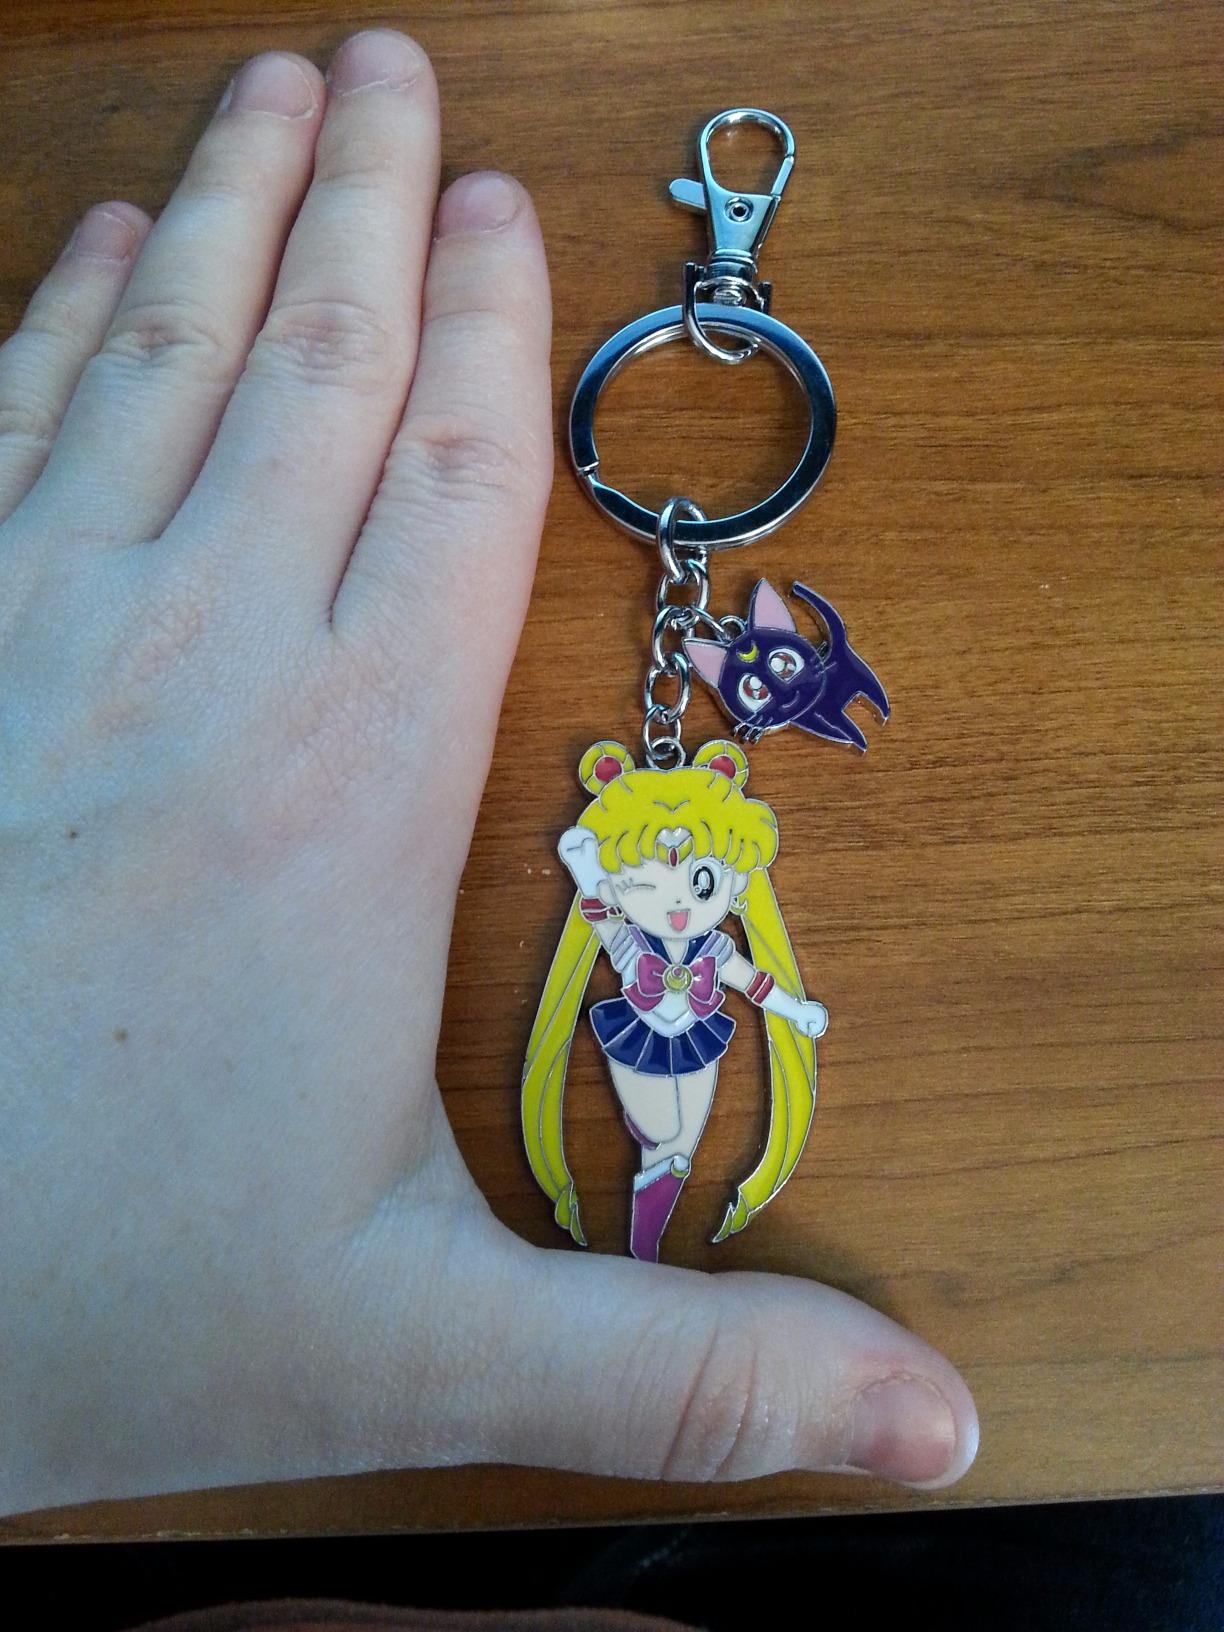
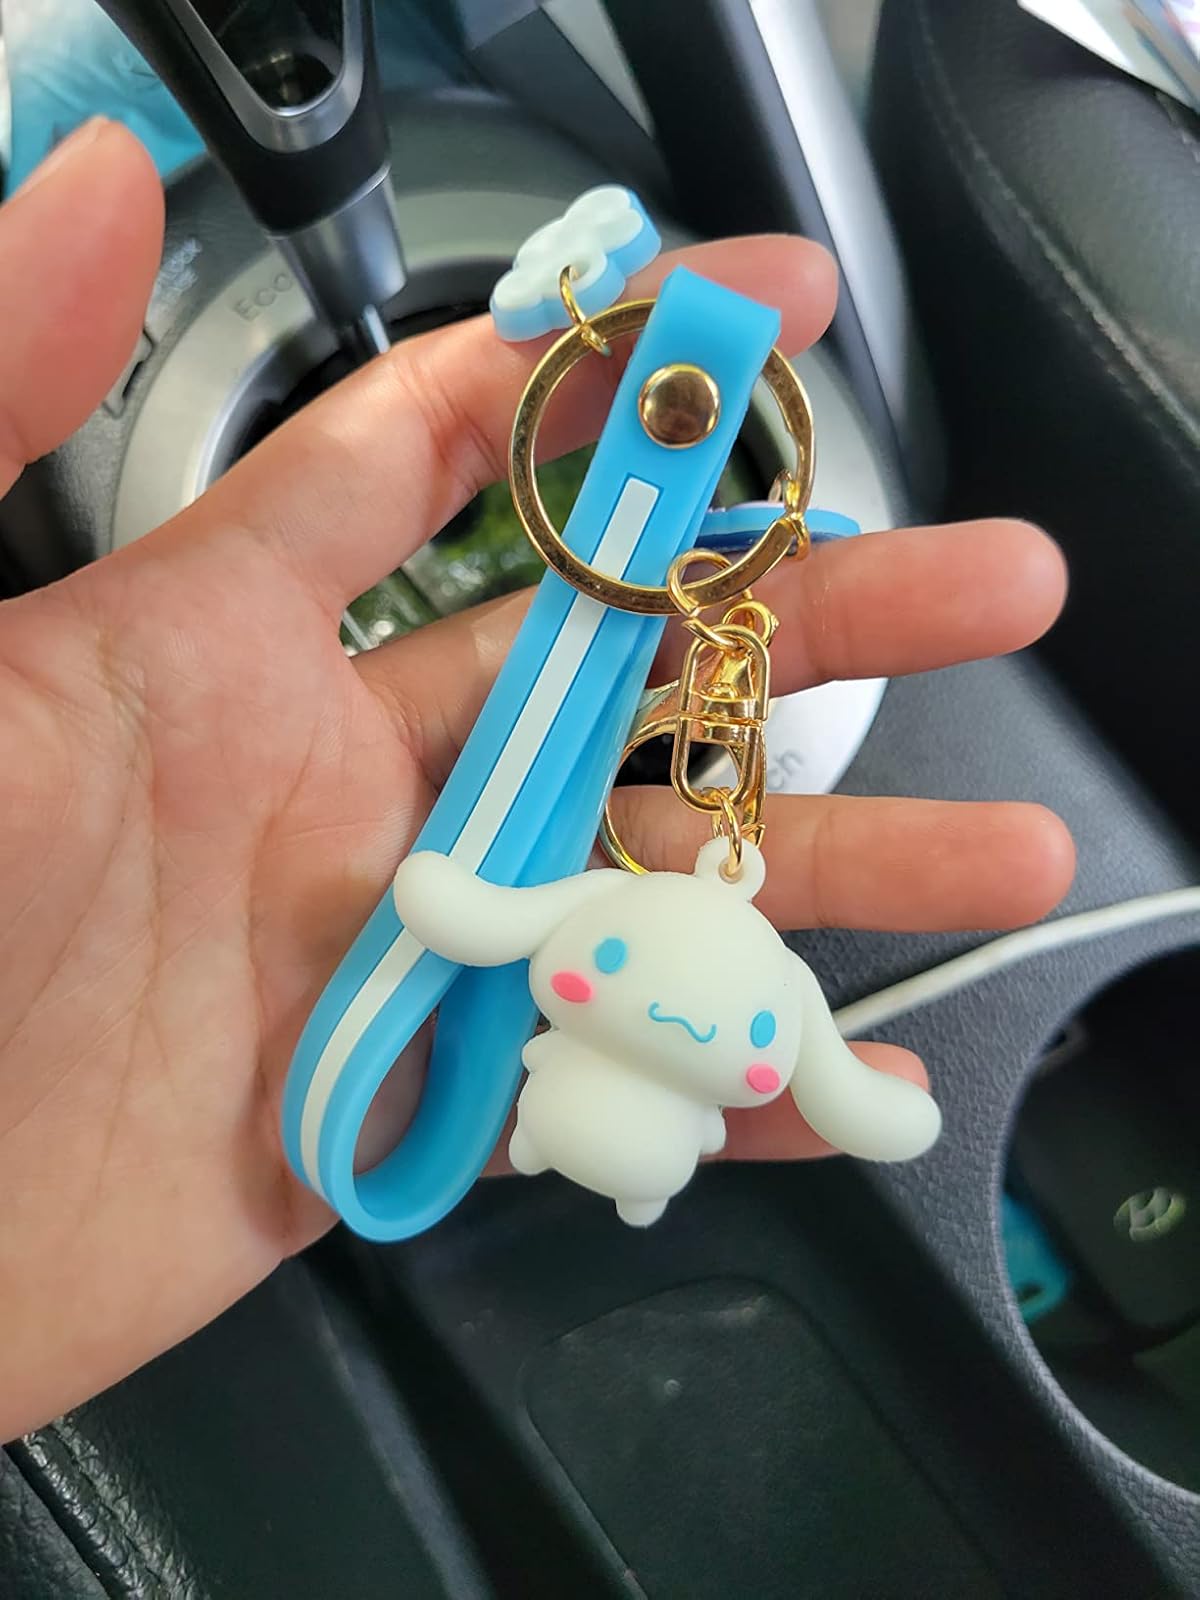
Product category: accessories_keychain
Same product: no